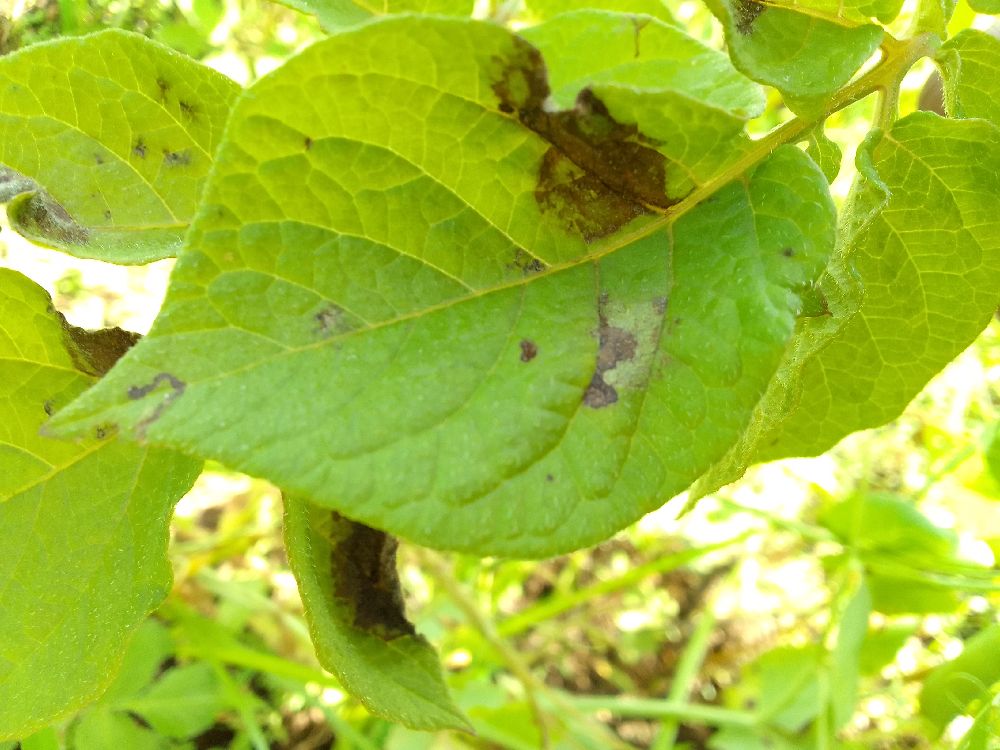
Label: Late blight